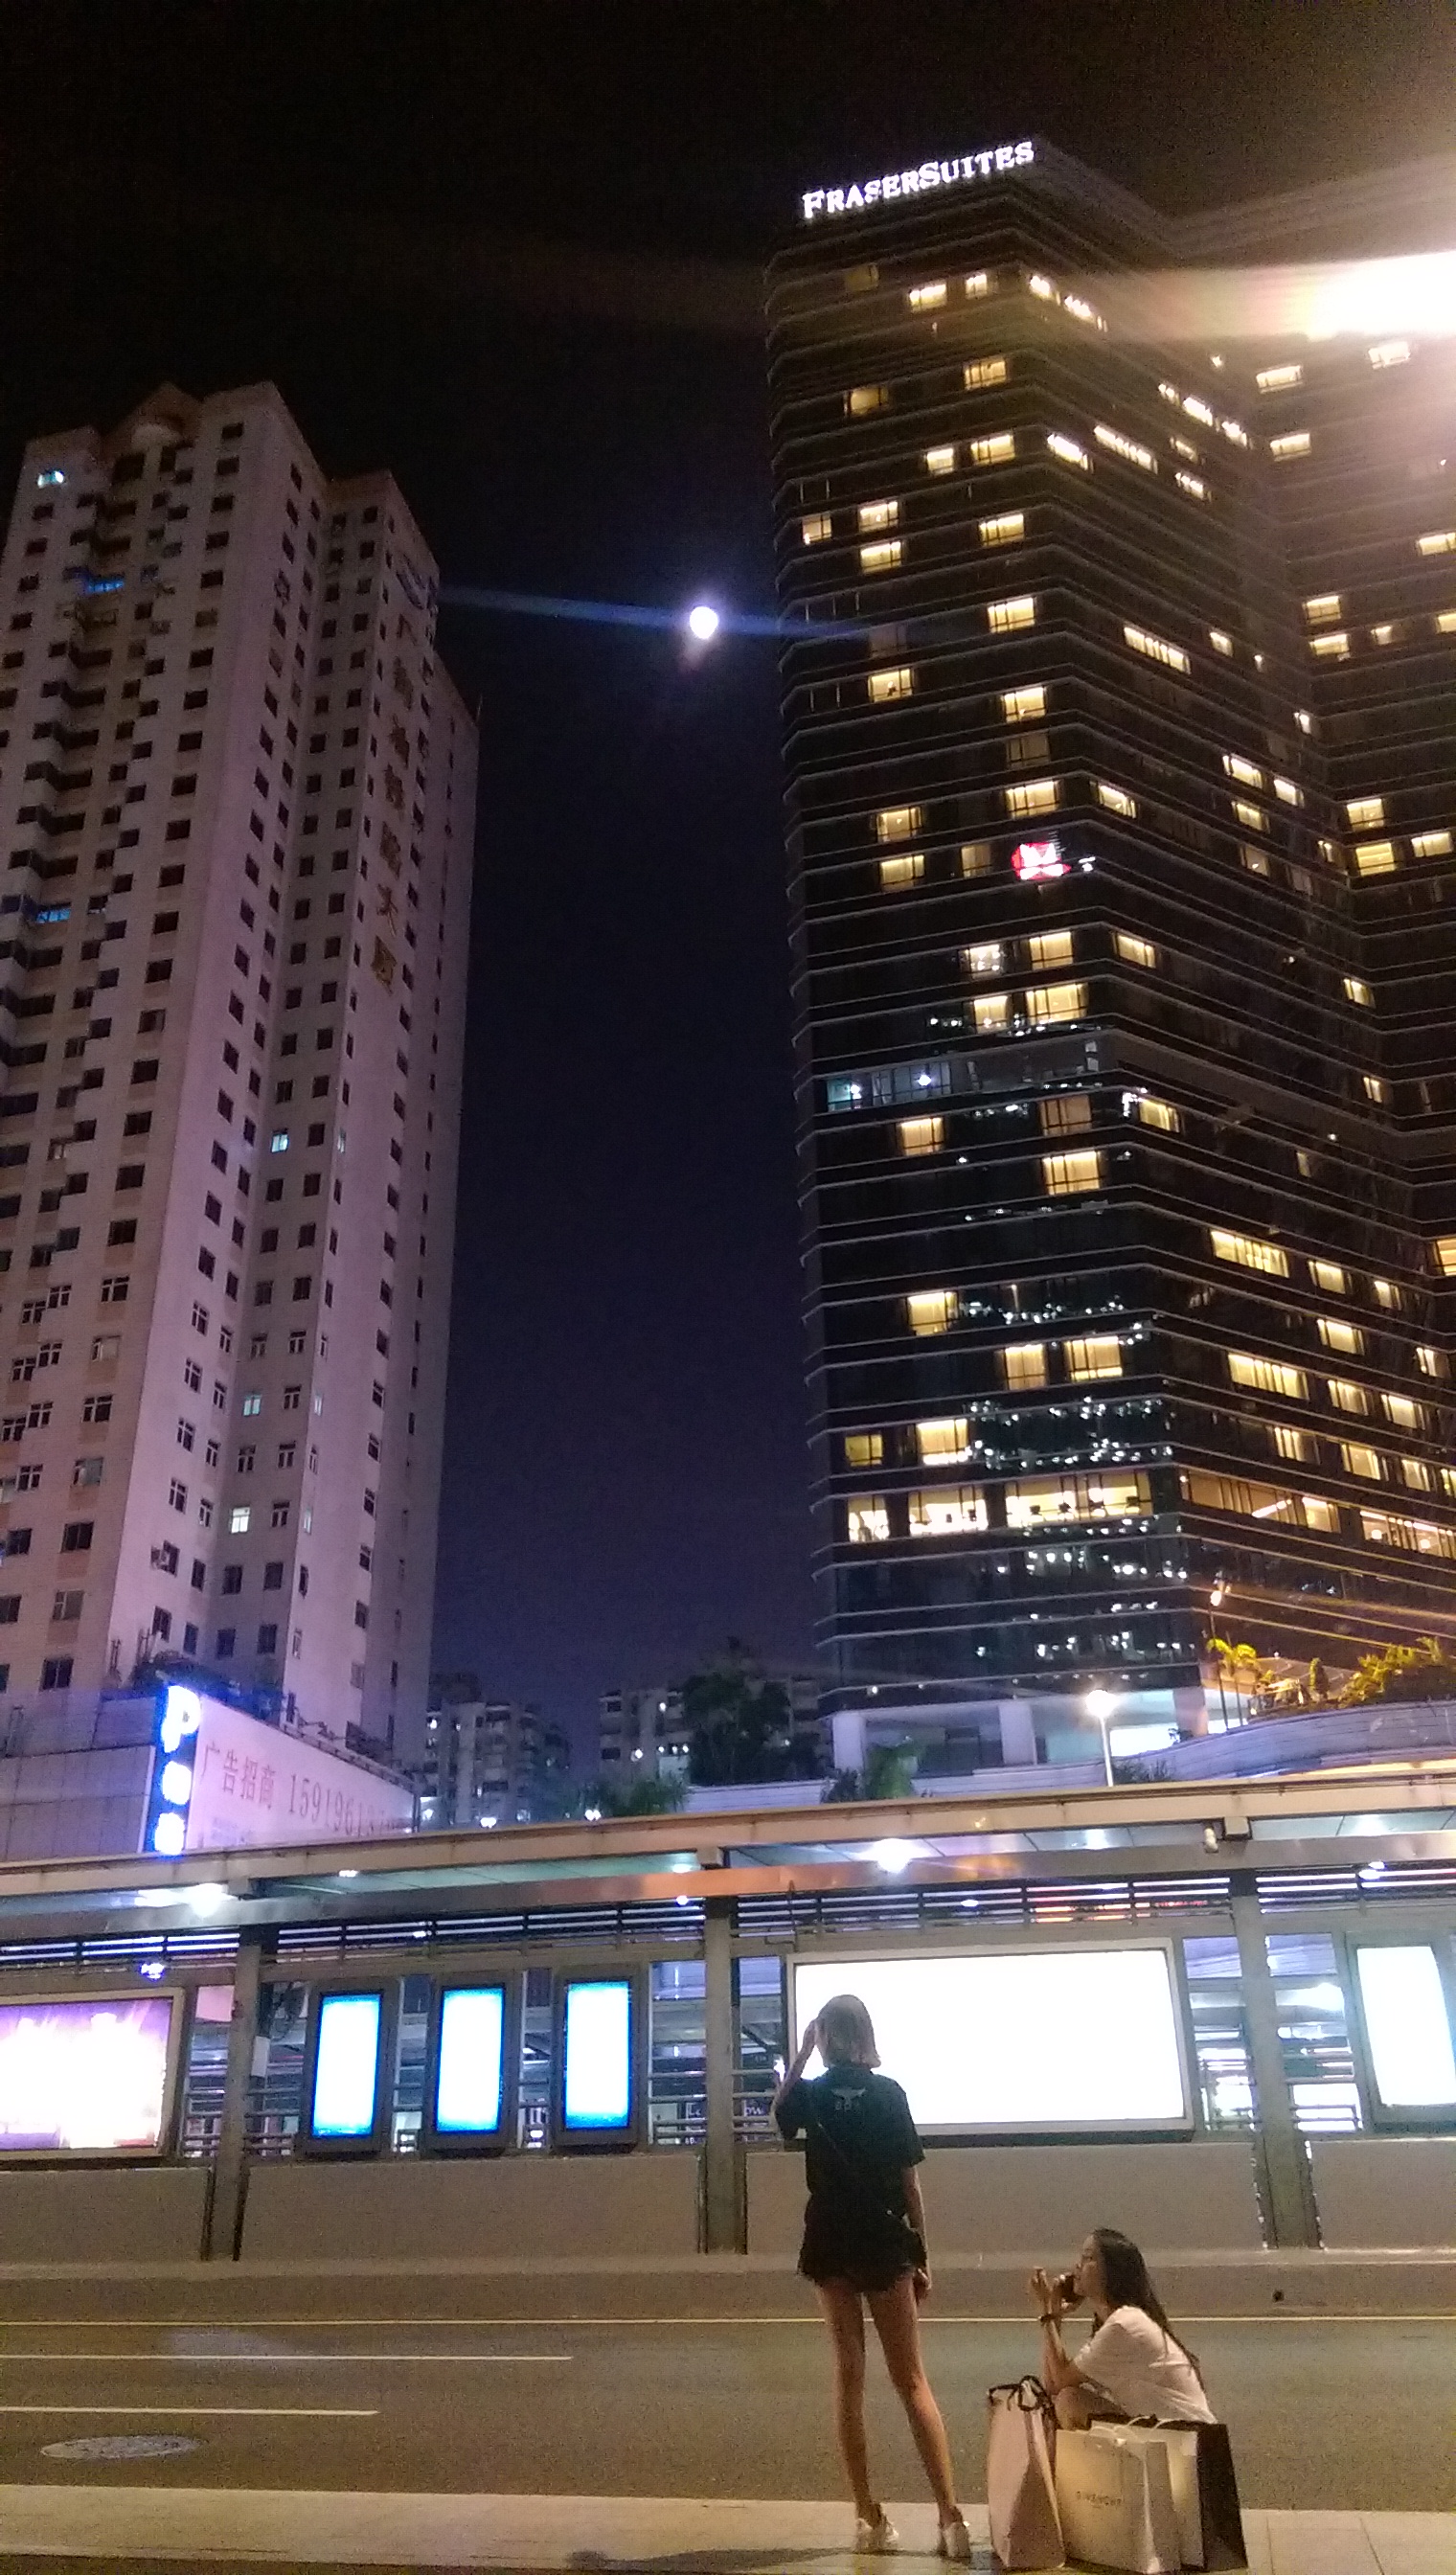
street, moon, girls, city, night, waiting, guangzhou, china, skyscraper, building, daytime, photograph, tower, light, sky, infrastructure, street light, electricity, lighting, tower block, condominium, cityscape, line, shorts, commercial building, window, landmark, metropolis, facade, metropolitan area, midnight, mixed use, urban area, beauty, snapshot, human settlement, urban design, Luggage and bags, apartment, evening, darkness, headquarters, downtown, town, light fixture, reflection, corporate headquarters, skyline, neon, traffic, pedestrian, symmetry, hotel, photography, transport, bag